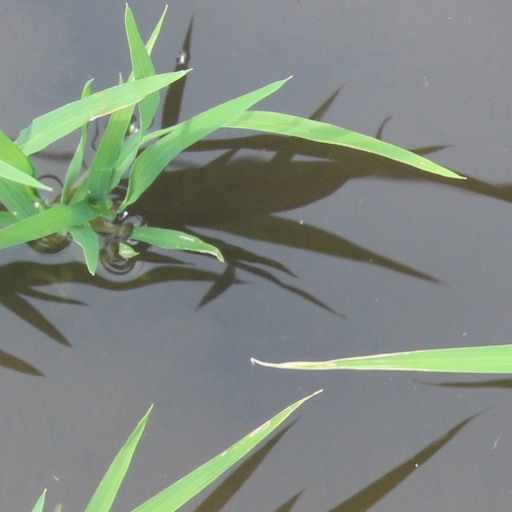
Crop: rice